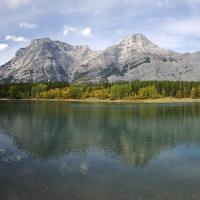
Weather: cloudy or overcast